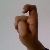
The image shows a hand gesture representing the letter 'X' in Indian Sign Language.